The Oceanides

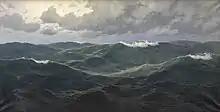
"Großes Marinestück" by Max Jensen (c. 1880), which depicts a stormy sea reminiscent of the one Sibelius creates musically in "The Oceanides"

In April 1914, Sibelius mailed the score and parts to the United States, calling the piece " " (this intermediate version of the tone poem is commonly referred to as the "Yale" version). On 12 and 20 April 1914, Parker wrote on behalf of Stoeckel, expanding upon the initial agreement: Sibelius's American patron now wished him to travel to and conduct a program of his music at the Norfolk festival; as compensation, Sibelius would receive $1,200, as well as an honorary doctorate of music from Yale University. Although he already had sent the manuscript to Norfolk, Sibelius was not satisfied with the score and immediately began to revise the piece, eventually opting for a complete overhaul ("Isn't it just like me to rework the tone poem—at the moment I am ablaze with it."). Although Sibelius was prone to revising his compositions, such effort was usually undertaken when preparing a piece for publication or after having heard it first performed in concert. With respect to the Yale version, it is possible the invitation to attend the music festival in person prompted Sibelius to "reassess" the tone poem with a more critical eye.